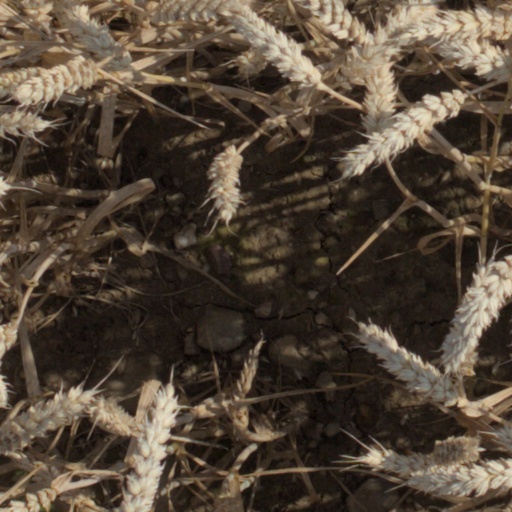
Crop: wheat